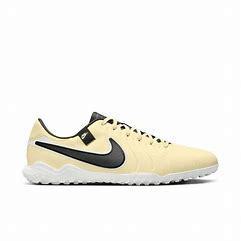
Brand: Nike
Model: Jr Tiempo Legend 10 Academy